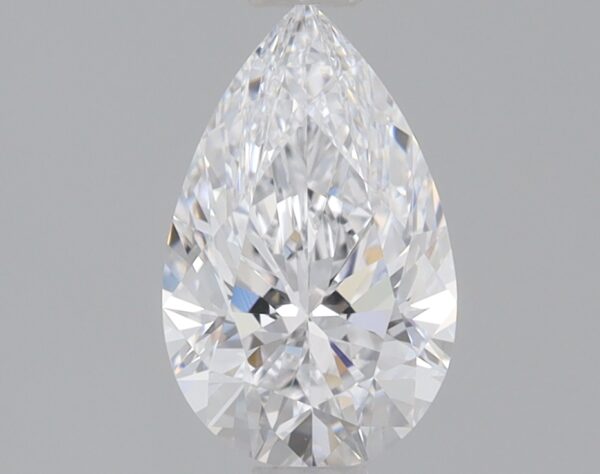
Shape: pear
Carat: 0.79
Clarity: VS1
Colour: D
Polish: EX
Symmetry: EX
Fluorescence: NONE
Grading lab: IGI
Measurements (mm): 8.27 x 5.14 x 3.27